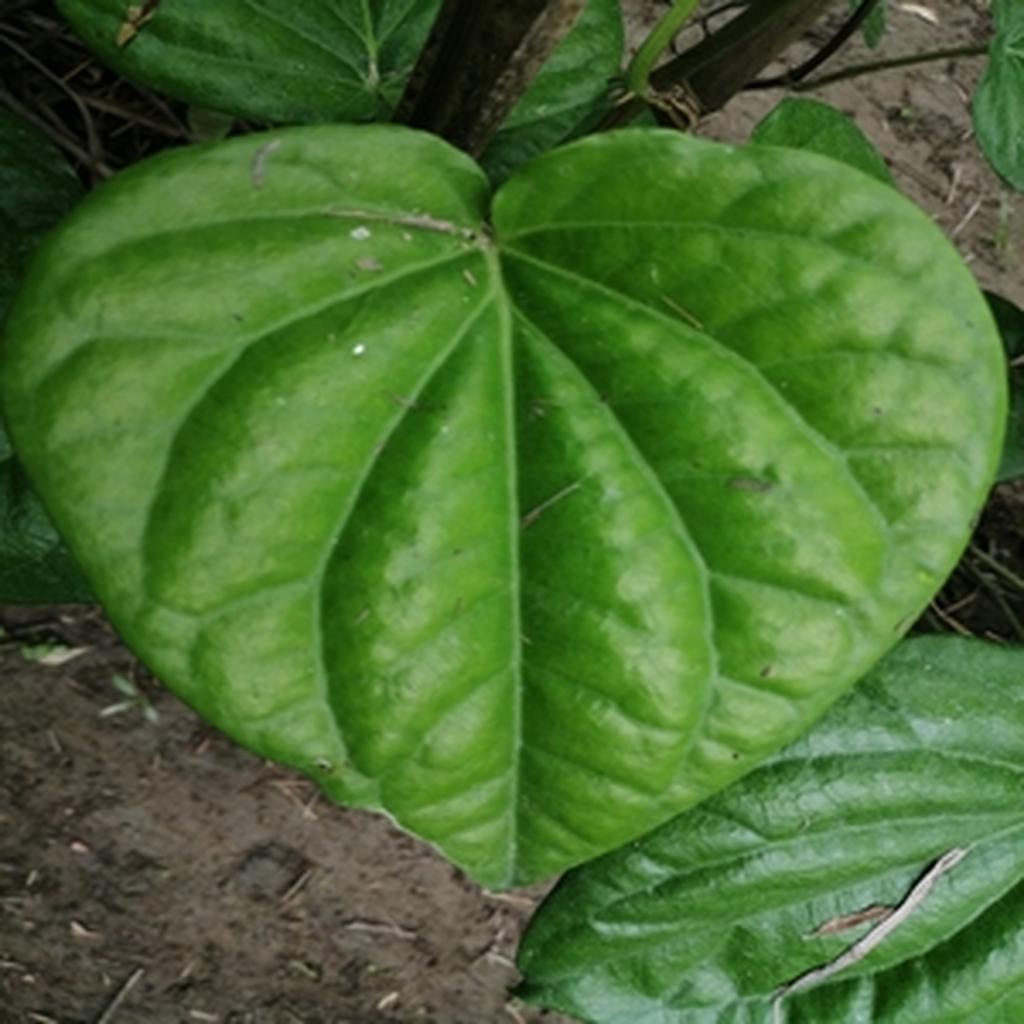
Label: Healthy_Leaf